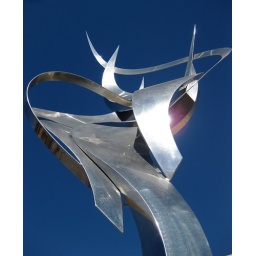
Looking up at a sculpture against a clear blue sky. Darkened the sky